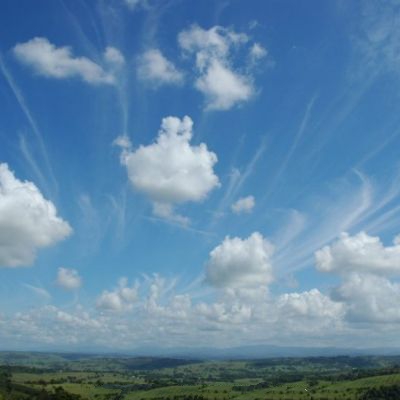
Cloud type: Cumulus (Cu)